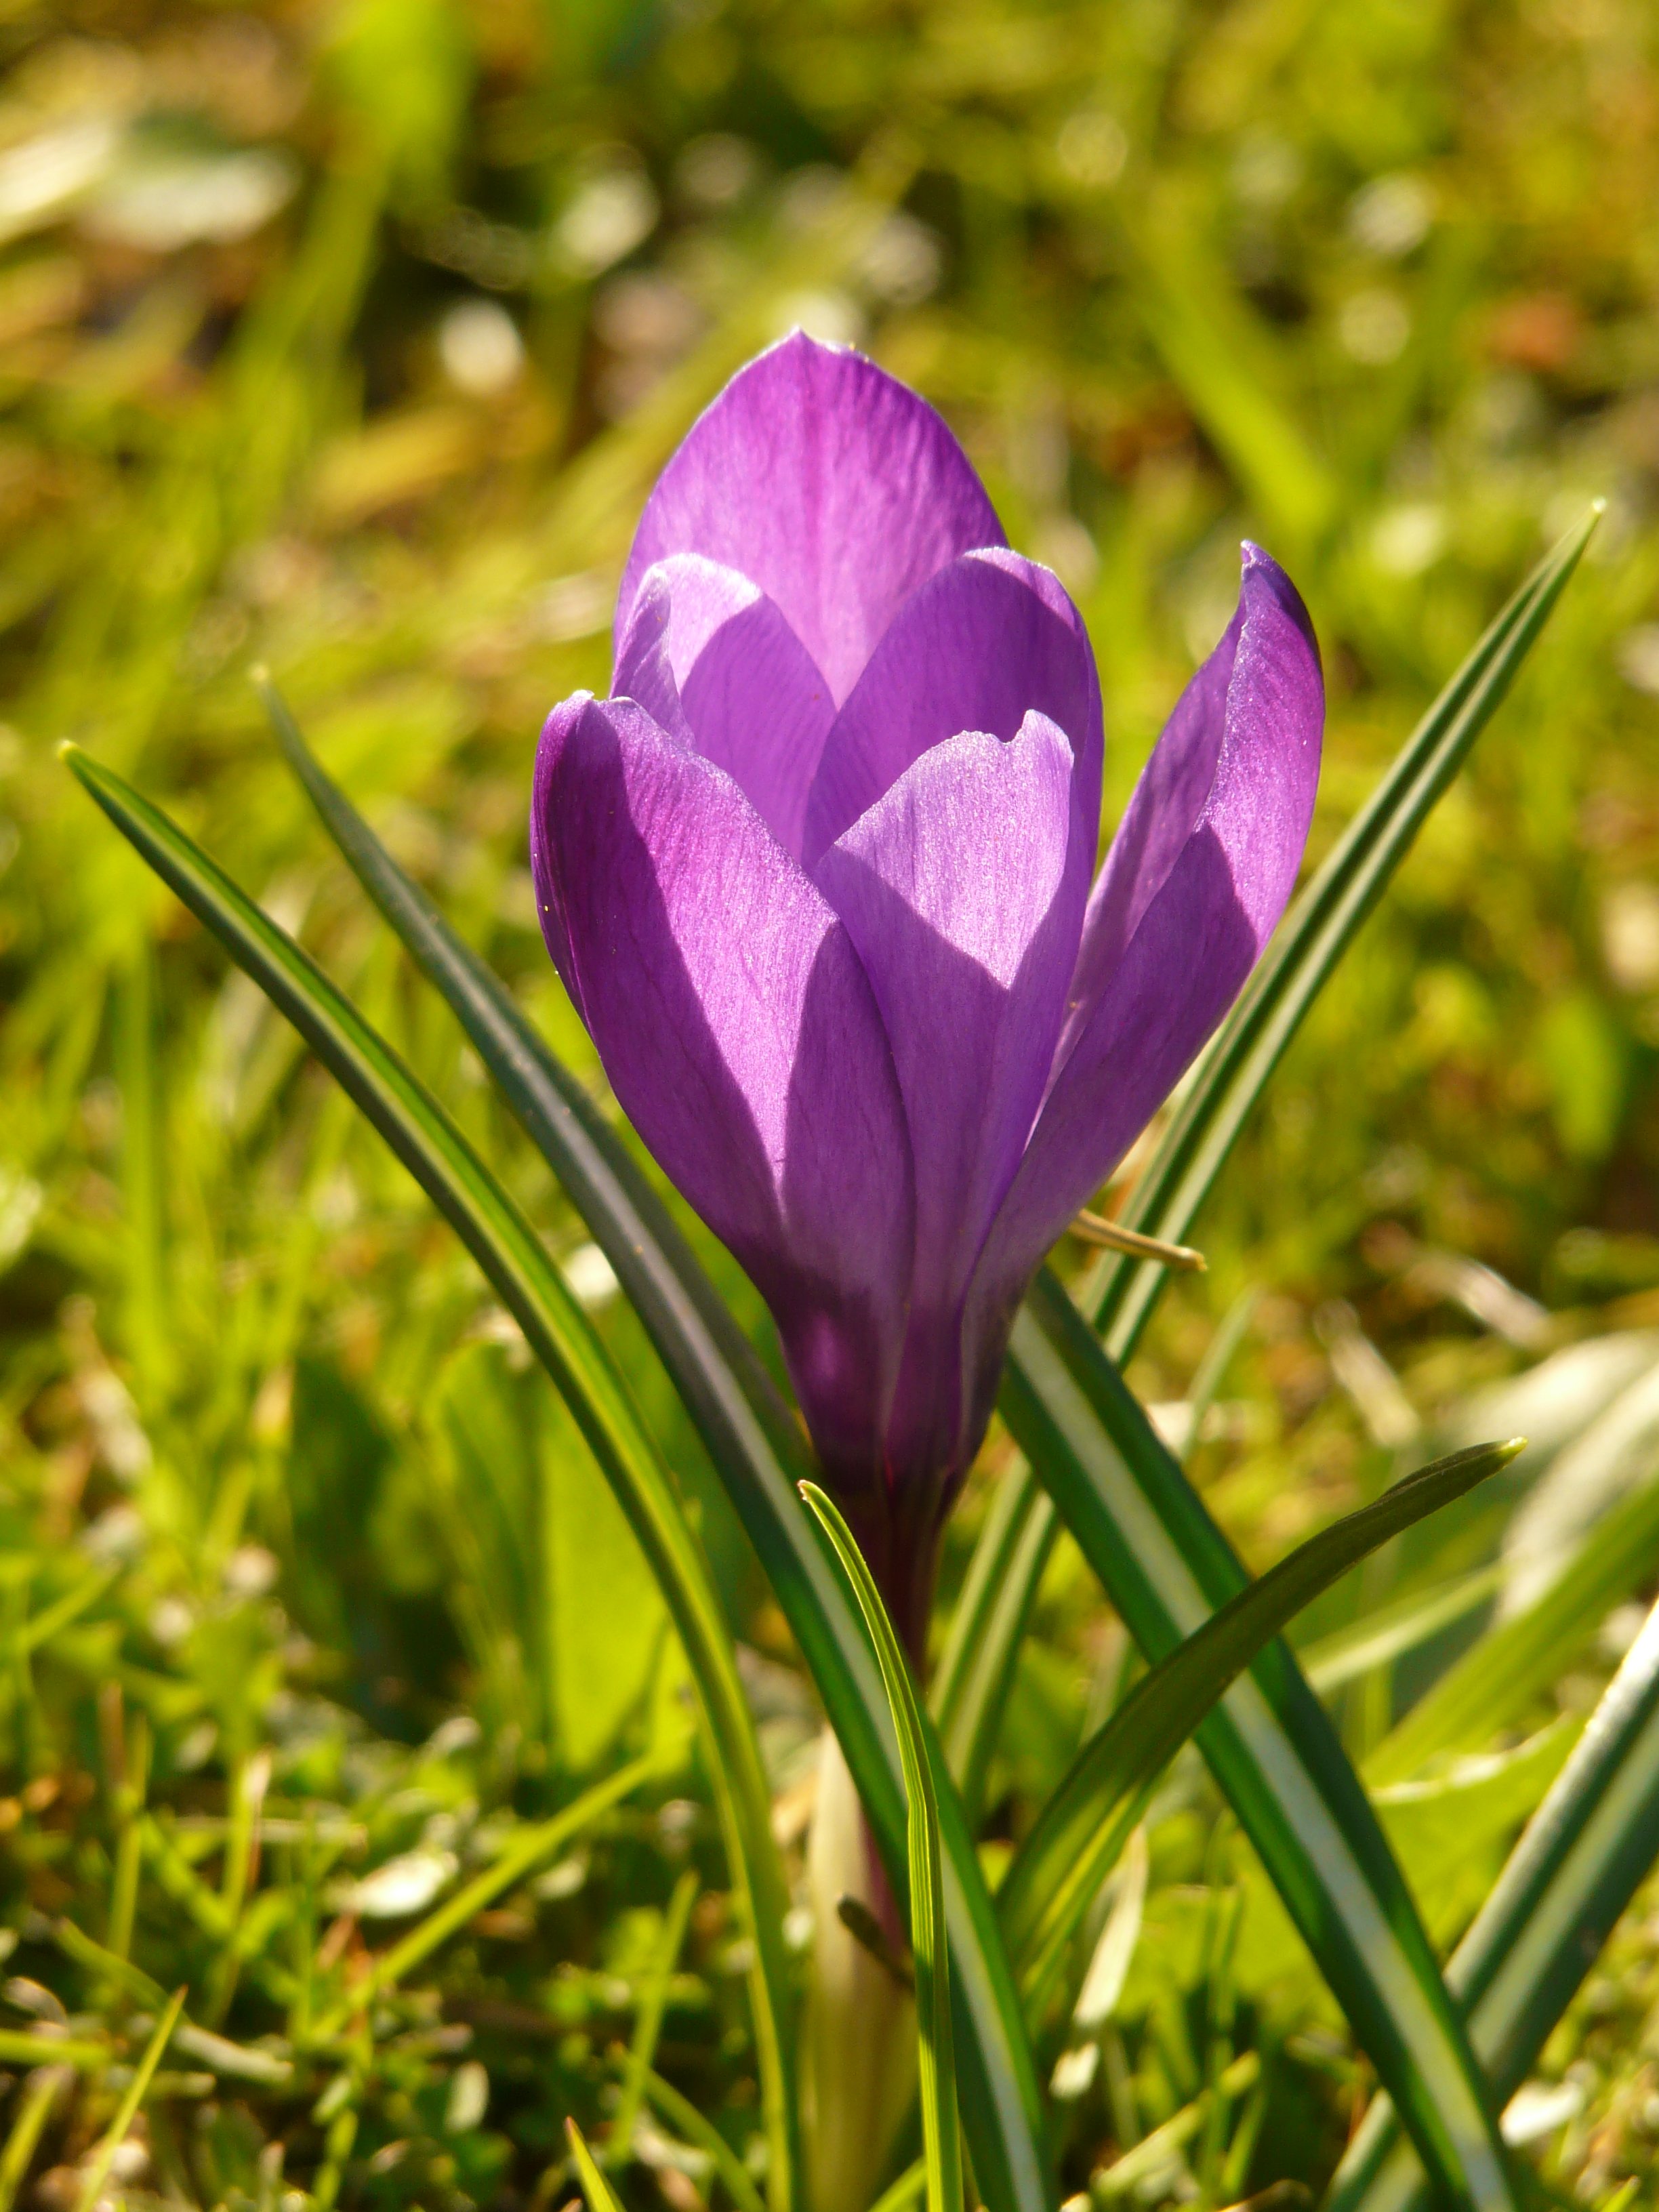
blossom, plant, meadow, flower, purple, petal, bloom, spring, color, macro, botany, colorful, garden, close, flora, wildflower, eye, crocus, back light, macro photography, flowering plant, land plant, iris family